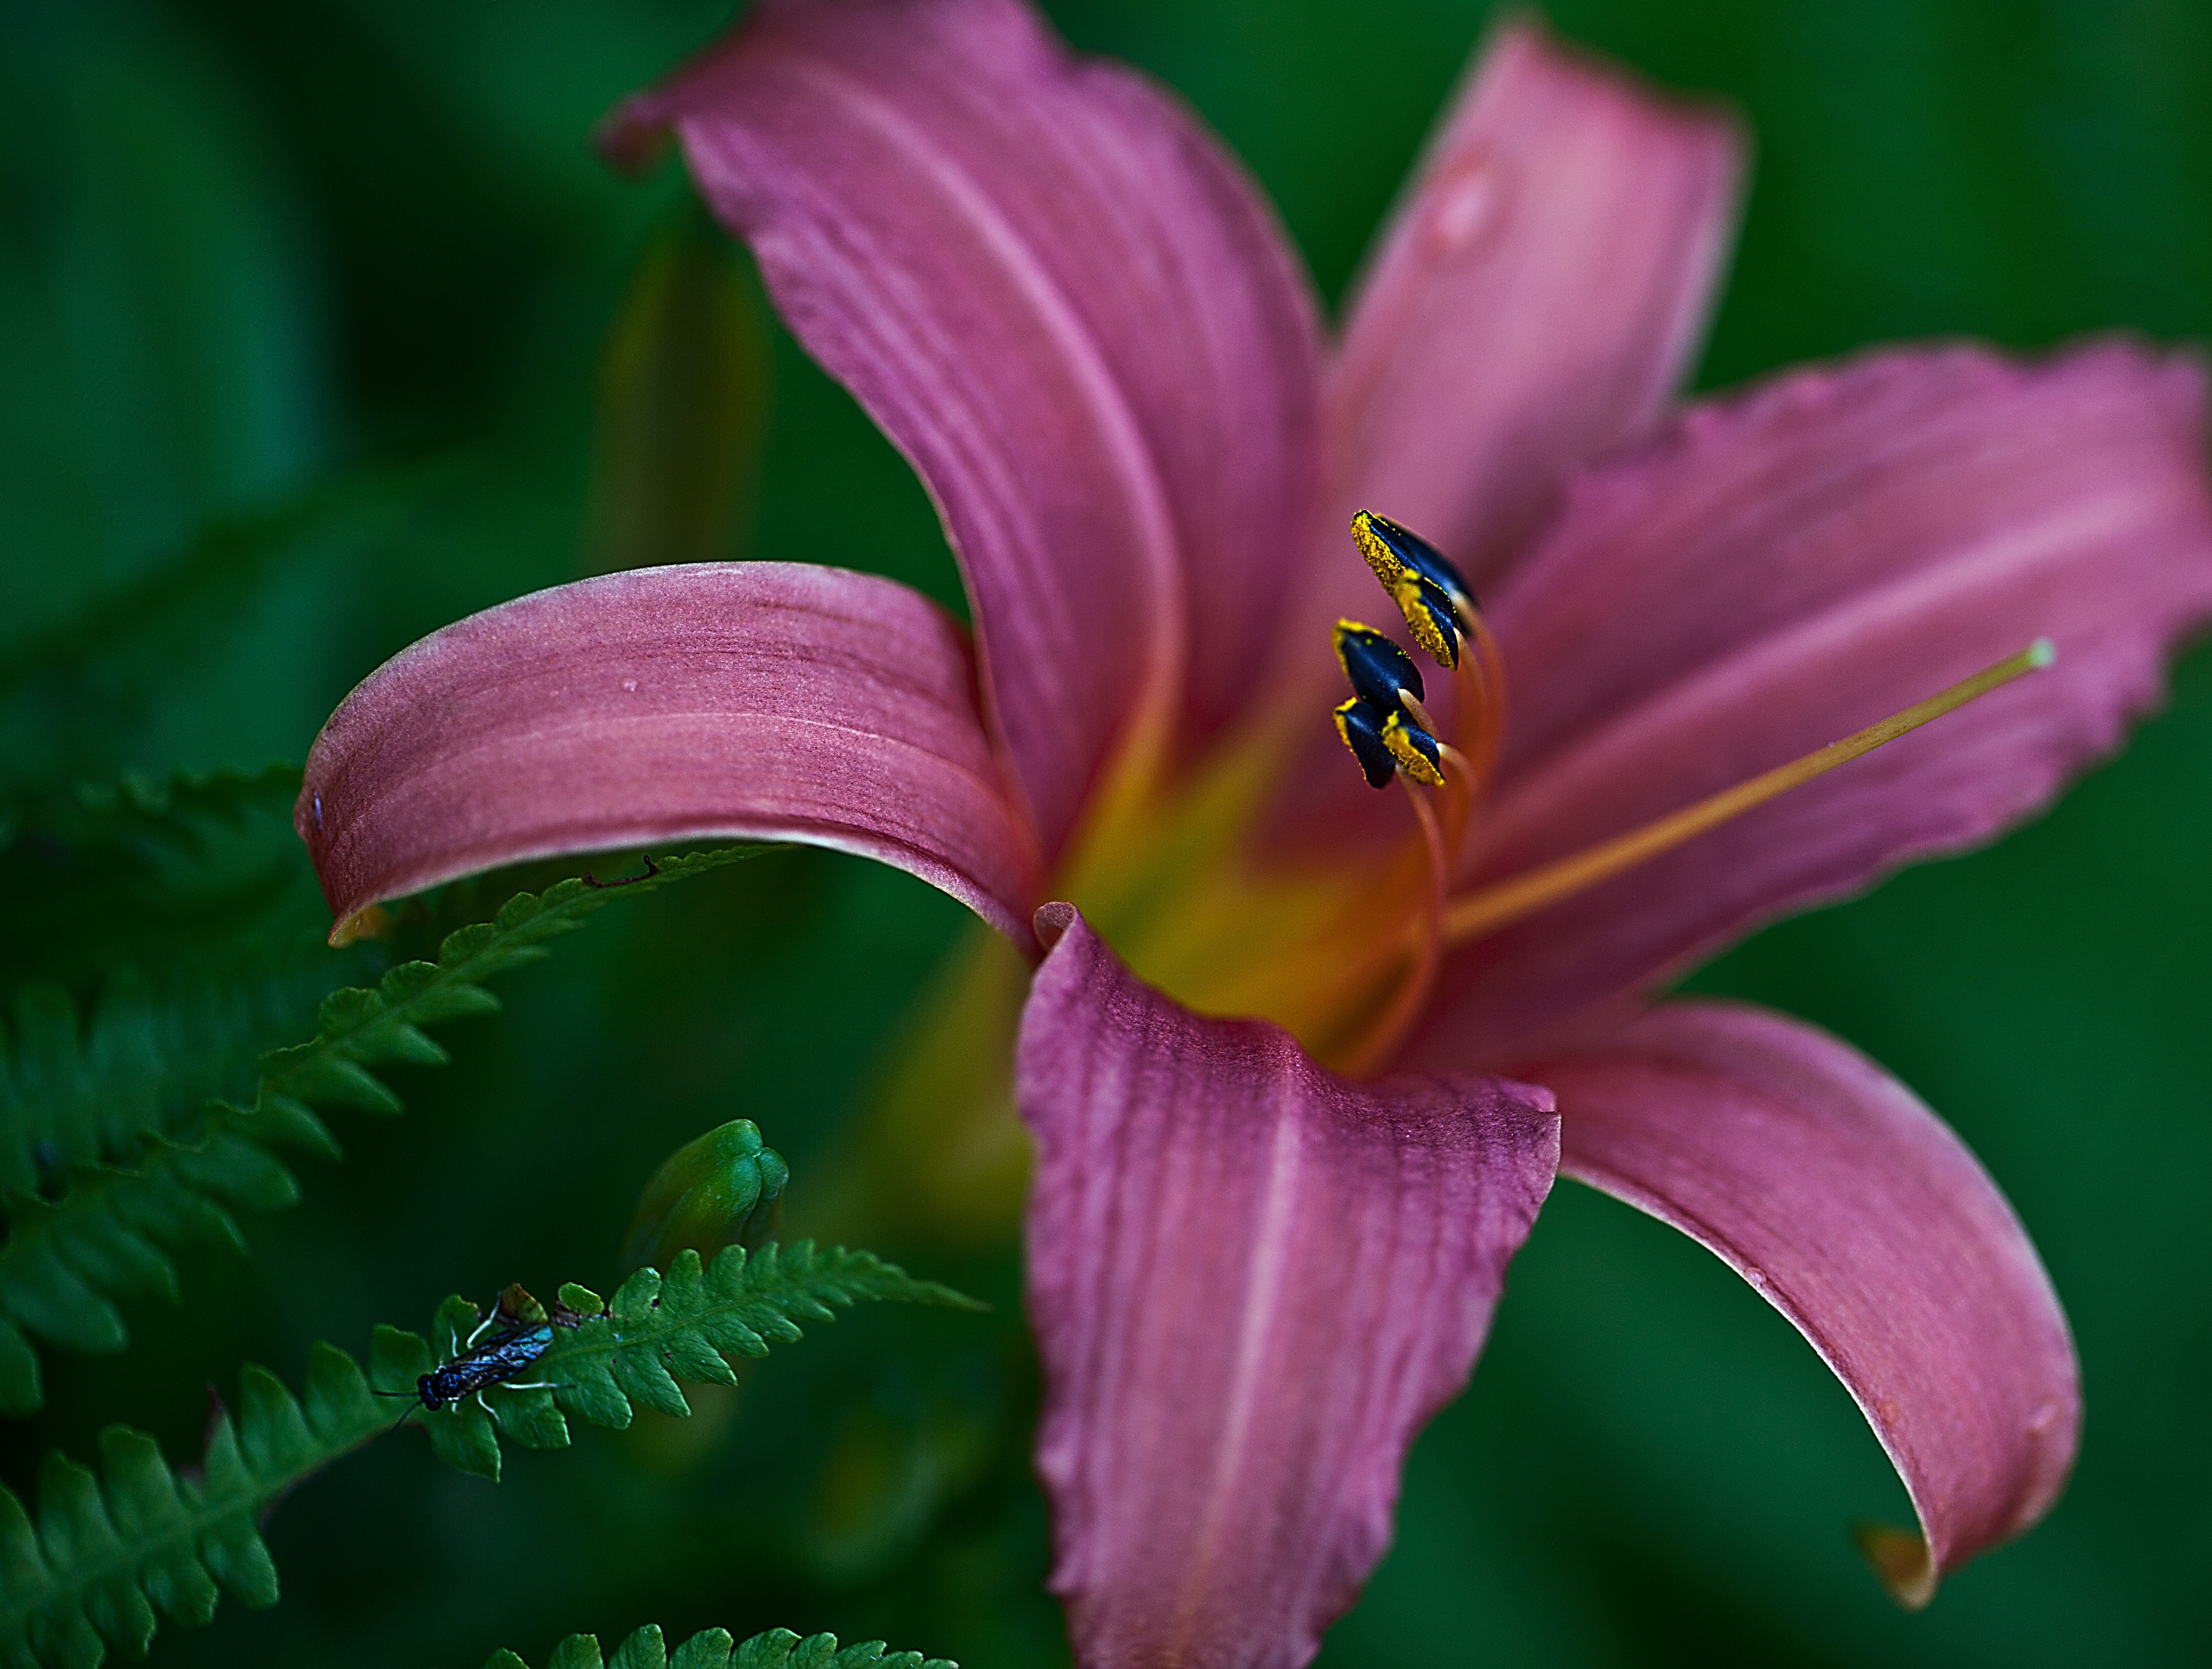
nature, plant, photography, flower, petal, summer, macro, botany, garden, closeup, pink, flora, fern, wildflower, close up, petals, lily, magenta, blossoming, daylily, stamens, macro photography, flowering plant, blooming flower, boost, lily's flourishing, plant stem, land plant